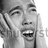
Emotion: sad